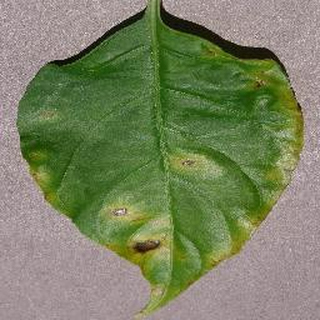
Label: bell_pepper_bacterial_spot